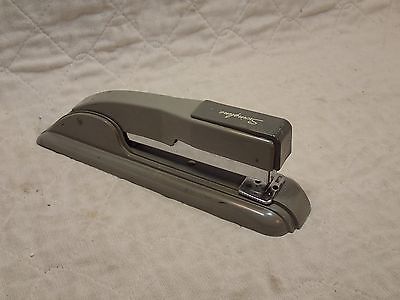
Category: stapler